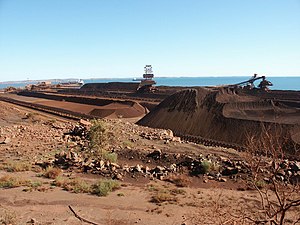
Malm
Brydning af jernmalm i det vestlige Australien.
Malme er bjergarter, der især indeholder metaller i stor mængde. Malmens lødighed, det vil sige det procentvise indhold af rent metal i malmen og indholdet af skadelige slaggestoffer er afgørende for, om det kan betale sig at udvinde for eksempel jernmalm. Hertil kommer naturligvis verdensmarkedsprisen for det pågældende metal og de transportomkostninger, der er forbundet med at bringe malm og senere det udvundne metal frem til aftagerne.